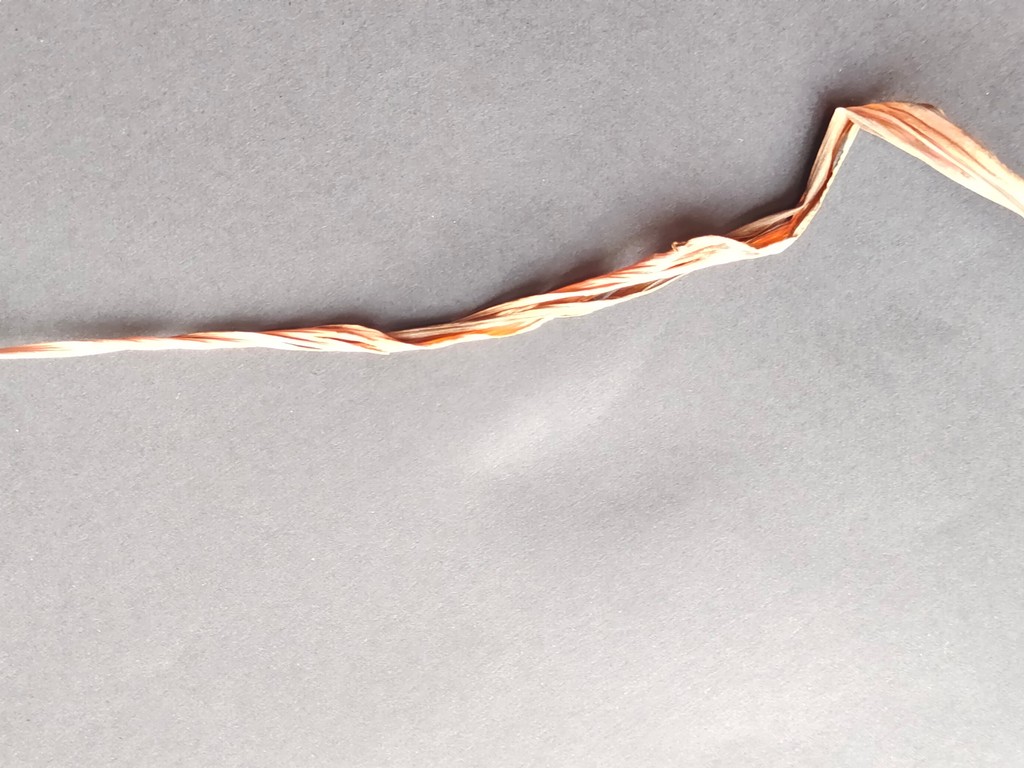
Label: Dried